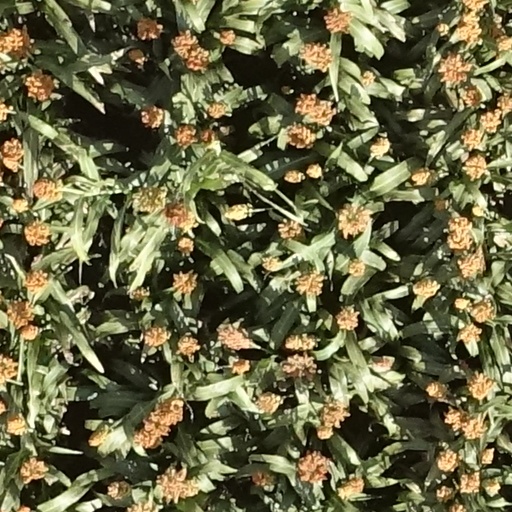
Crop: sorghum